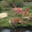
Label: cat